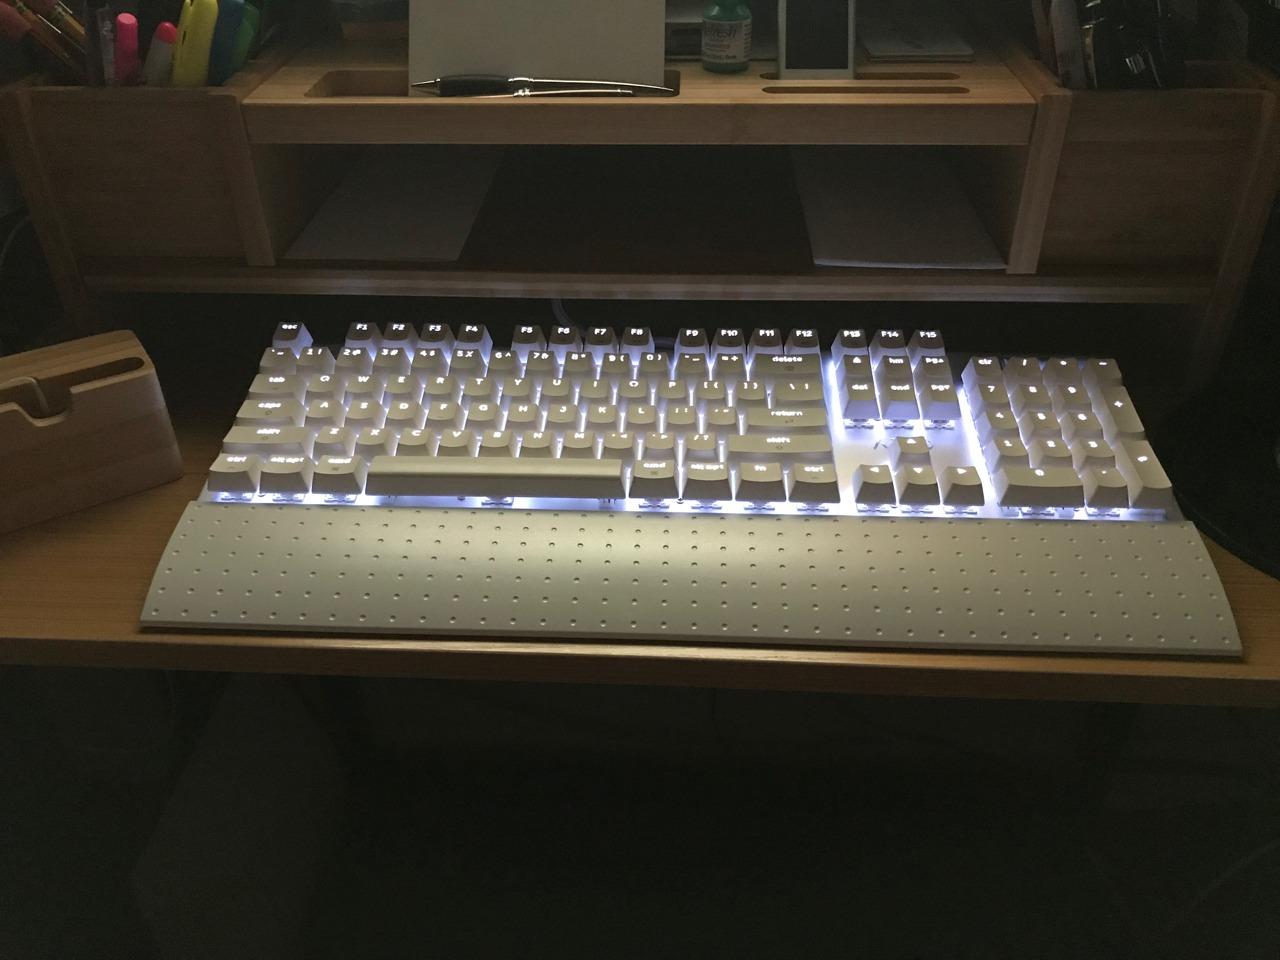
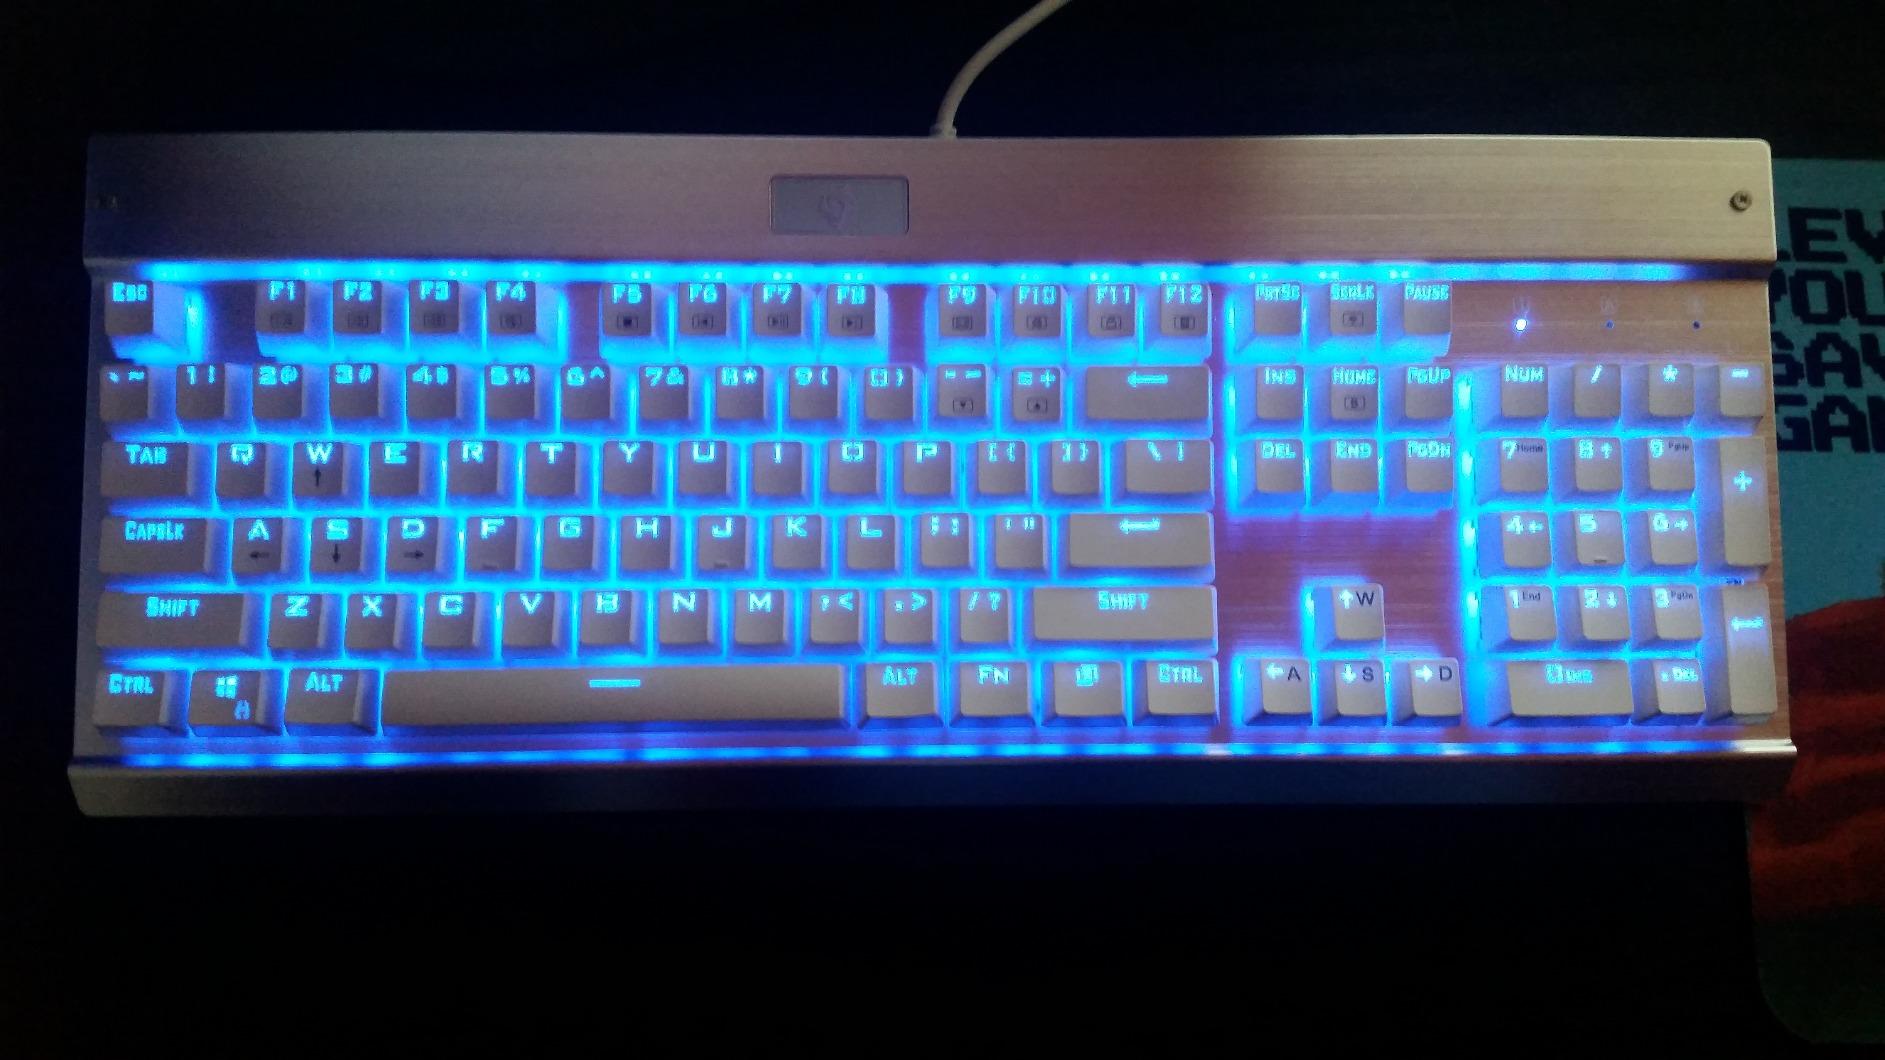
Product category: keyboard
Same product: no